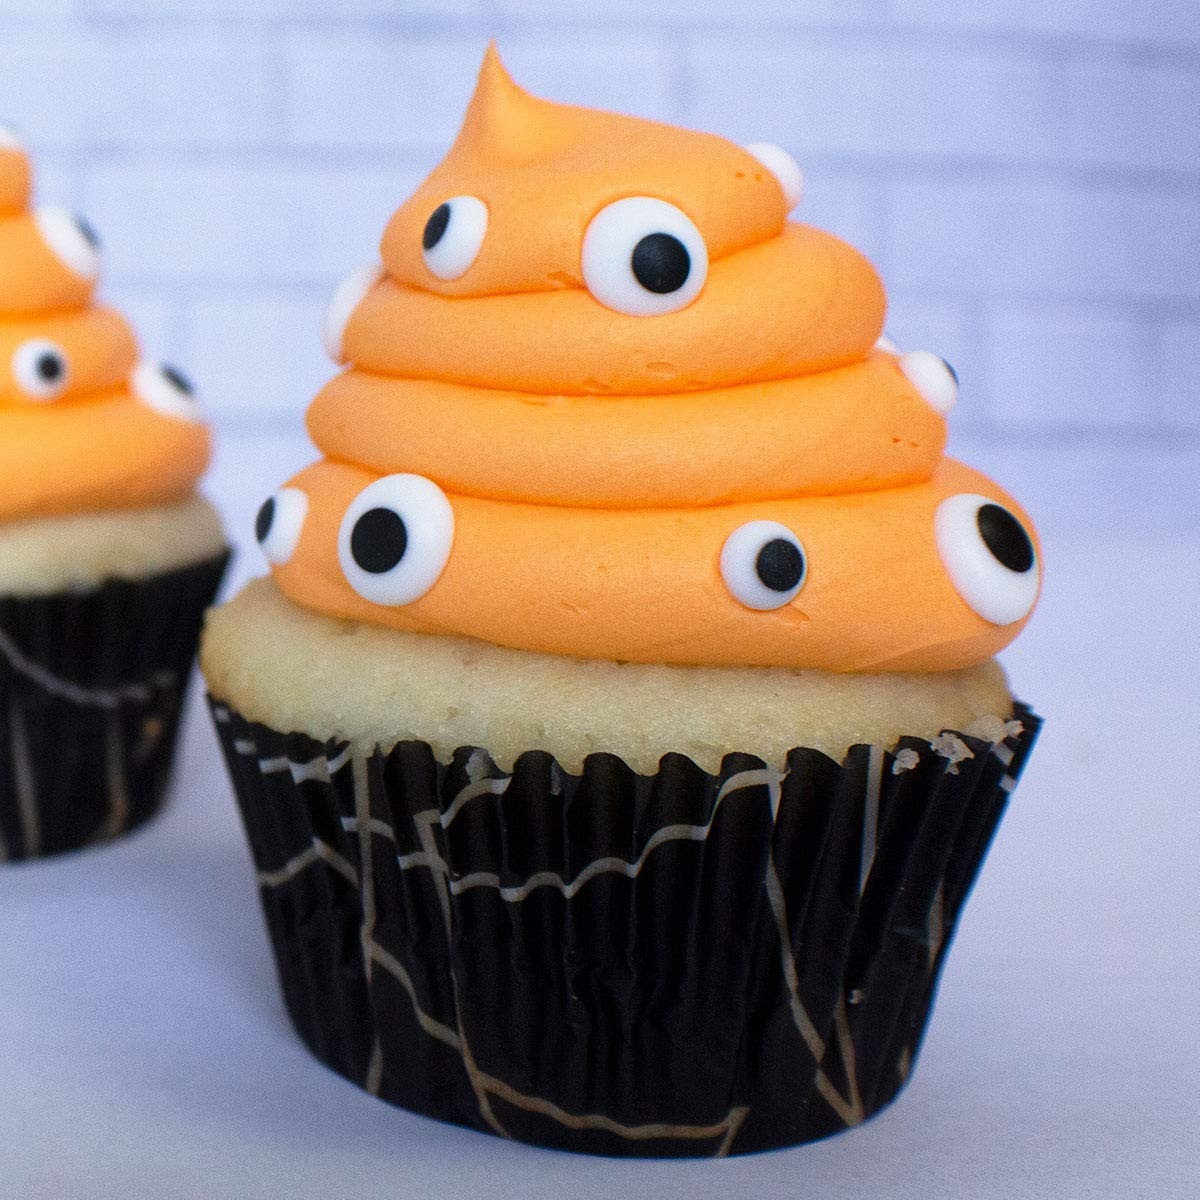
Item Name: CK Products 78-A5102A Edible Eyeballs Layon 1/4 Inch, 0.28 Ounce (8 Grams)
Bullet Point 1: White Iris with black pupil
Bullet Point 2: Simply place on icing or chocolate to adhere to your treat
Bullet Point 3: Ingredients: sugar, corn starch, egg albumen, red 3, red 40, blue 1, yellow 5
Bullet Point 4: CRC kosher pareve
Bullet Point 5: Made in USA
Product Description: Make your treats come to life with edible eyeballs. Icing decorations measure 1/4 inch in diameter and are great additions for cupcakes, cookies, cake pops and brownies. This item is made in the USA. 100-percent edible.<br><br>Ingredients: sugar, corn starch, egg albumen, red 3, red 40, blue 1, yellow 5. <br><br>Allergens: Contains egg. Made on equipment that also processes wheat, milk, soy and tree nuts. (This list is not intended to address all substances that may represent an allergen risk to certain individuals.) This product may contain genetically modified ingredients.<br><br>Simply place on icing or chocolate to adhere to your treat.<br><br>Store in a cool dry place, out of direct sunlight.<br><br>Once opened, store tightly sealed in a cool dry place out of direct sunlight and avoid strong odors.<br><br>Shelf life 48 months
Value: 0.28
Unit: Ounce

Price: 10.78